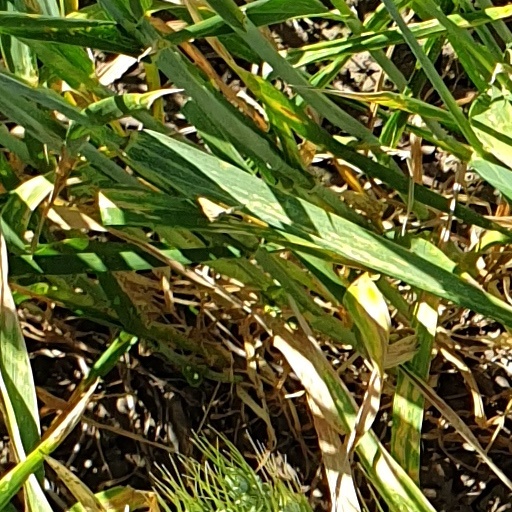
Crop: wheat